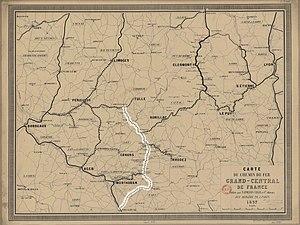
Carte du chemin de fer grand-central de France - Imprimerie Napoléon Chaix - 1857